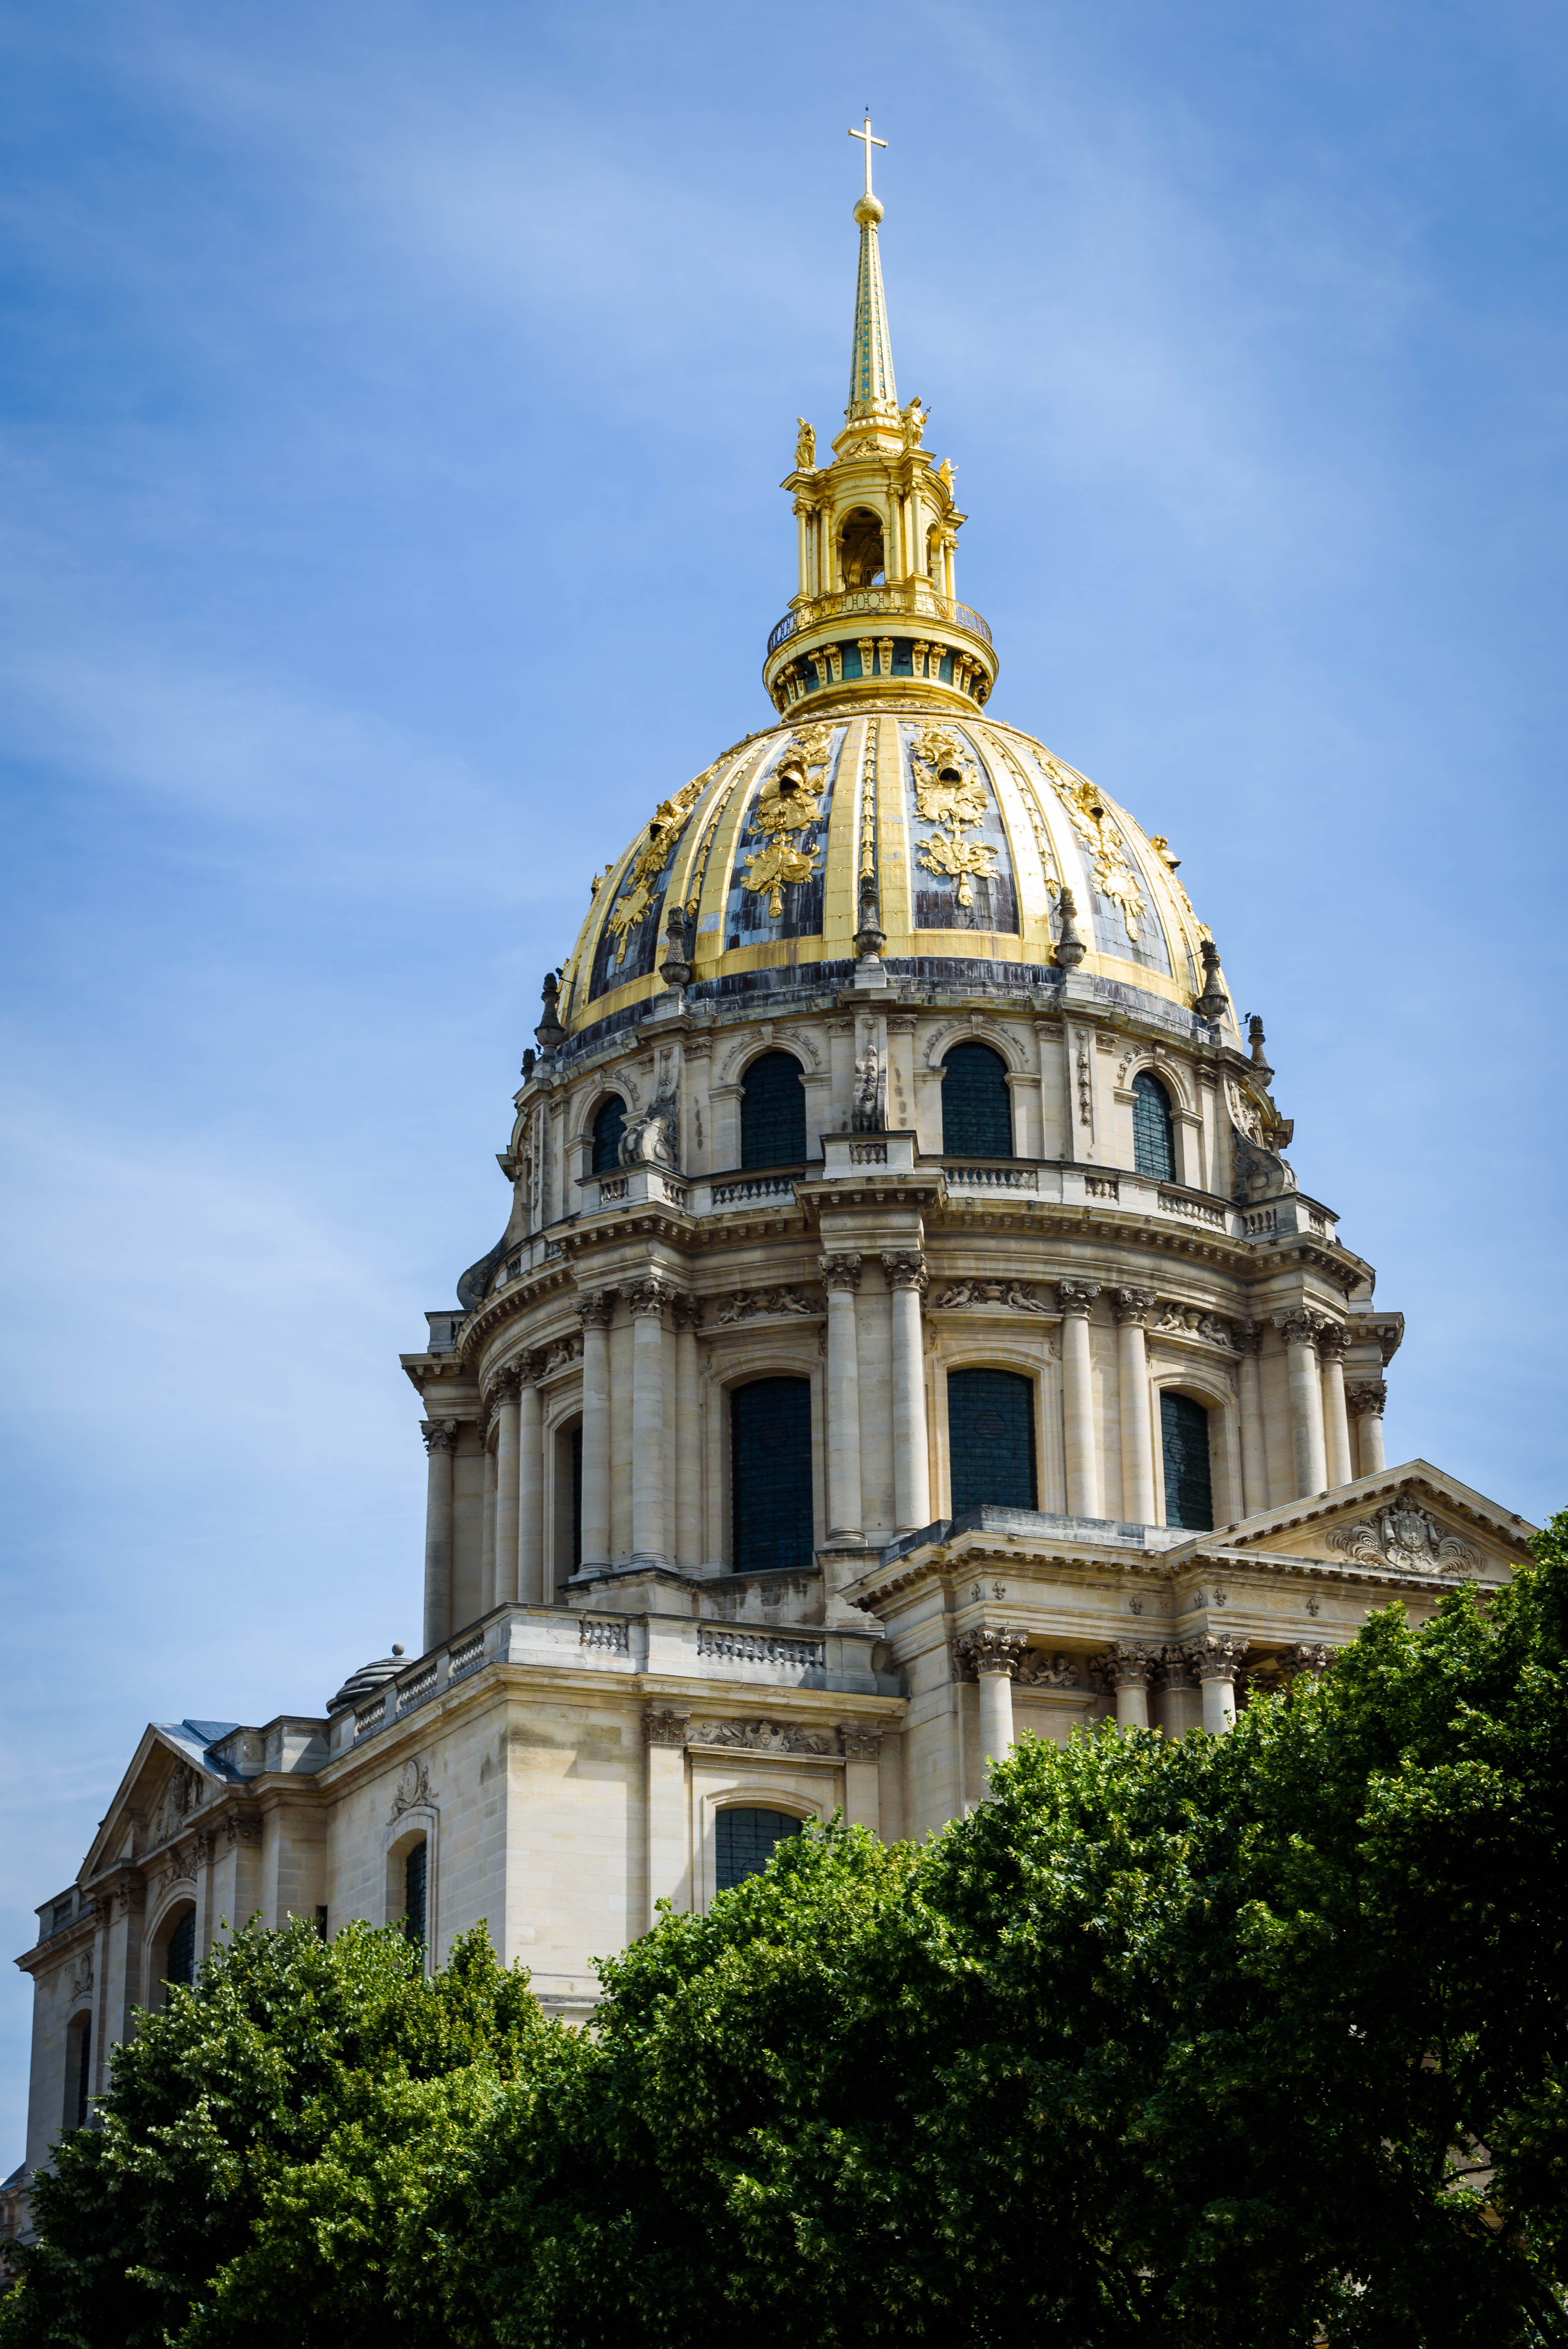
architecture, sky, building, chateau, palace, paris, monument, france, golden, army, tower, museum, landmark, facade, blue, church, cathedral, nikon, place of worship, places, 2015, national, clouds, hotel, d750, ledefrance, basilica, dome, invalides, tomb, napoleon, ancient history